Saint Joseph University of Beirut

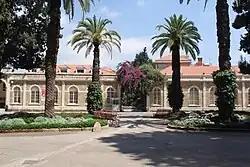
Entrance to the Medical Sciences Campus.

In 1839, French Jesuit missionaries, including Maksymilian Stanisław Ryłło, came to Beirut and established a modest French Catholic school. Later, in 1855, the Jesuits founded a bigger seminary-college in Ghazir. The seminary moved to Beirut in 1875, where it merged with the first school established earlier in 1839. Public authorities quickly graced the new school with the title of "university," which allowed it to grant academic degrees, with a focus on doctoral degrees in philosophy and theology. In his audience of 25 February 1881, Pope Leo XIII bestowed the title of pontifical university on USJ.